2017 NASCAR Camping World Truck Series

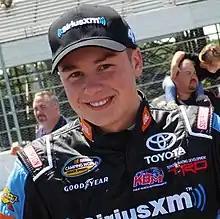
Christopher Bell, the 2017 Camping World Truck Series champion.

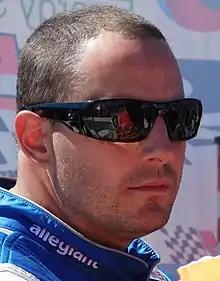
Johnny Sauter, the 2016 NCWTS Champion, finished 2nd in the Championship.

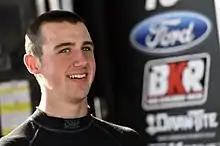
Austin Cindric finished third in the championship.

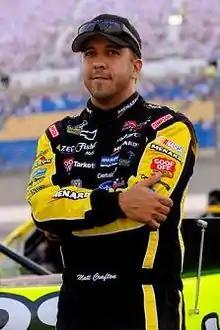
Matt Crafton, the 2013 and 2014 champion, finished fourth in the championship.

The 2017 NASCAR Camping World Truck Series was the 23rd season of the third highest stock car racing series sanctioned by NASCAR in North America. The season began with the NextEra Energy Resources 250 at Daytona International Speedway on February 24, 2017, and ended with the Ford EcoBoost 200 at Homestead-Miami Speedway on November 17. Johnny Sauter entered the season as the defending drivers' champion. This was the final season for Brad Keselowski Racing and for Red Horse Racing.